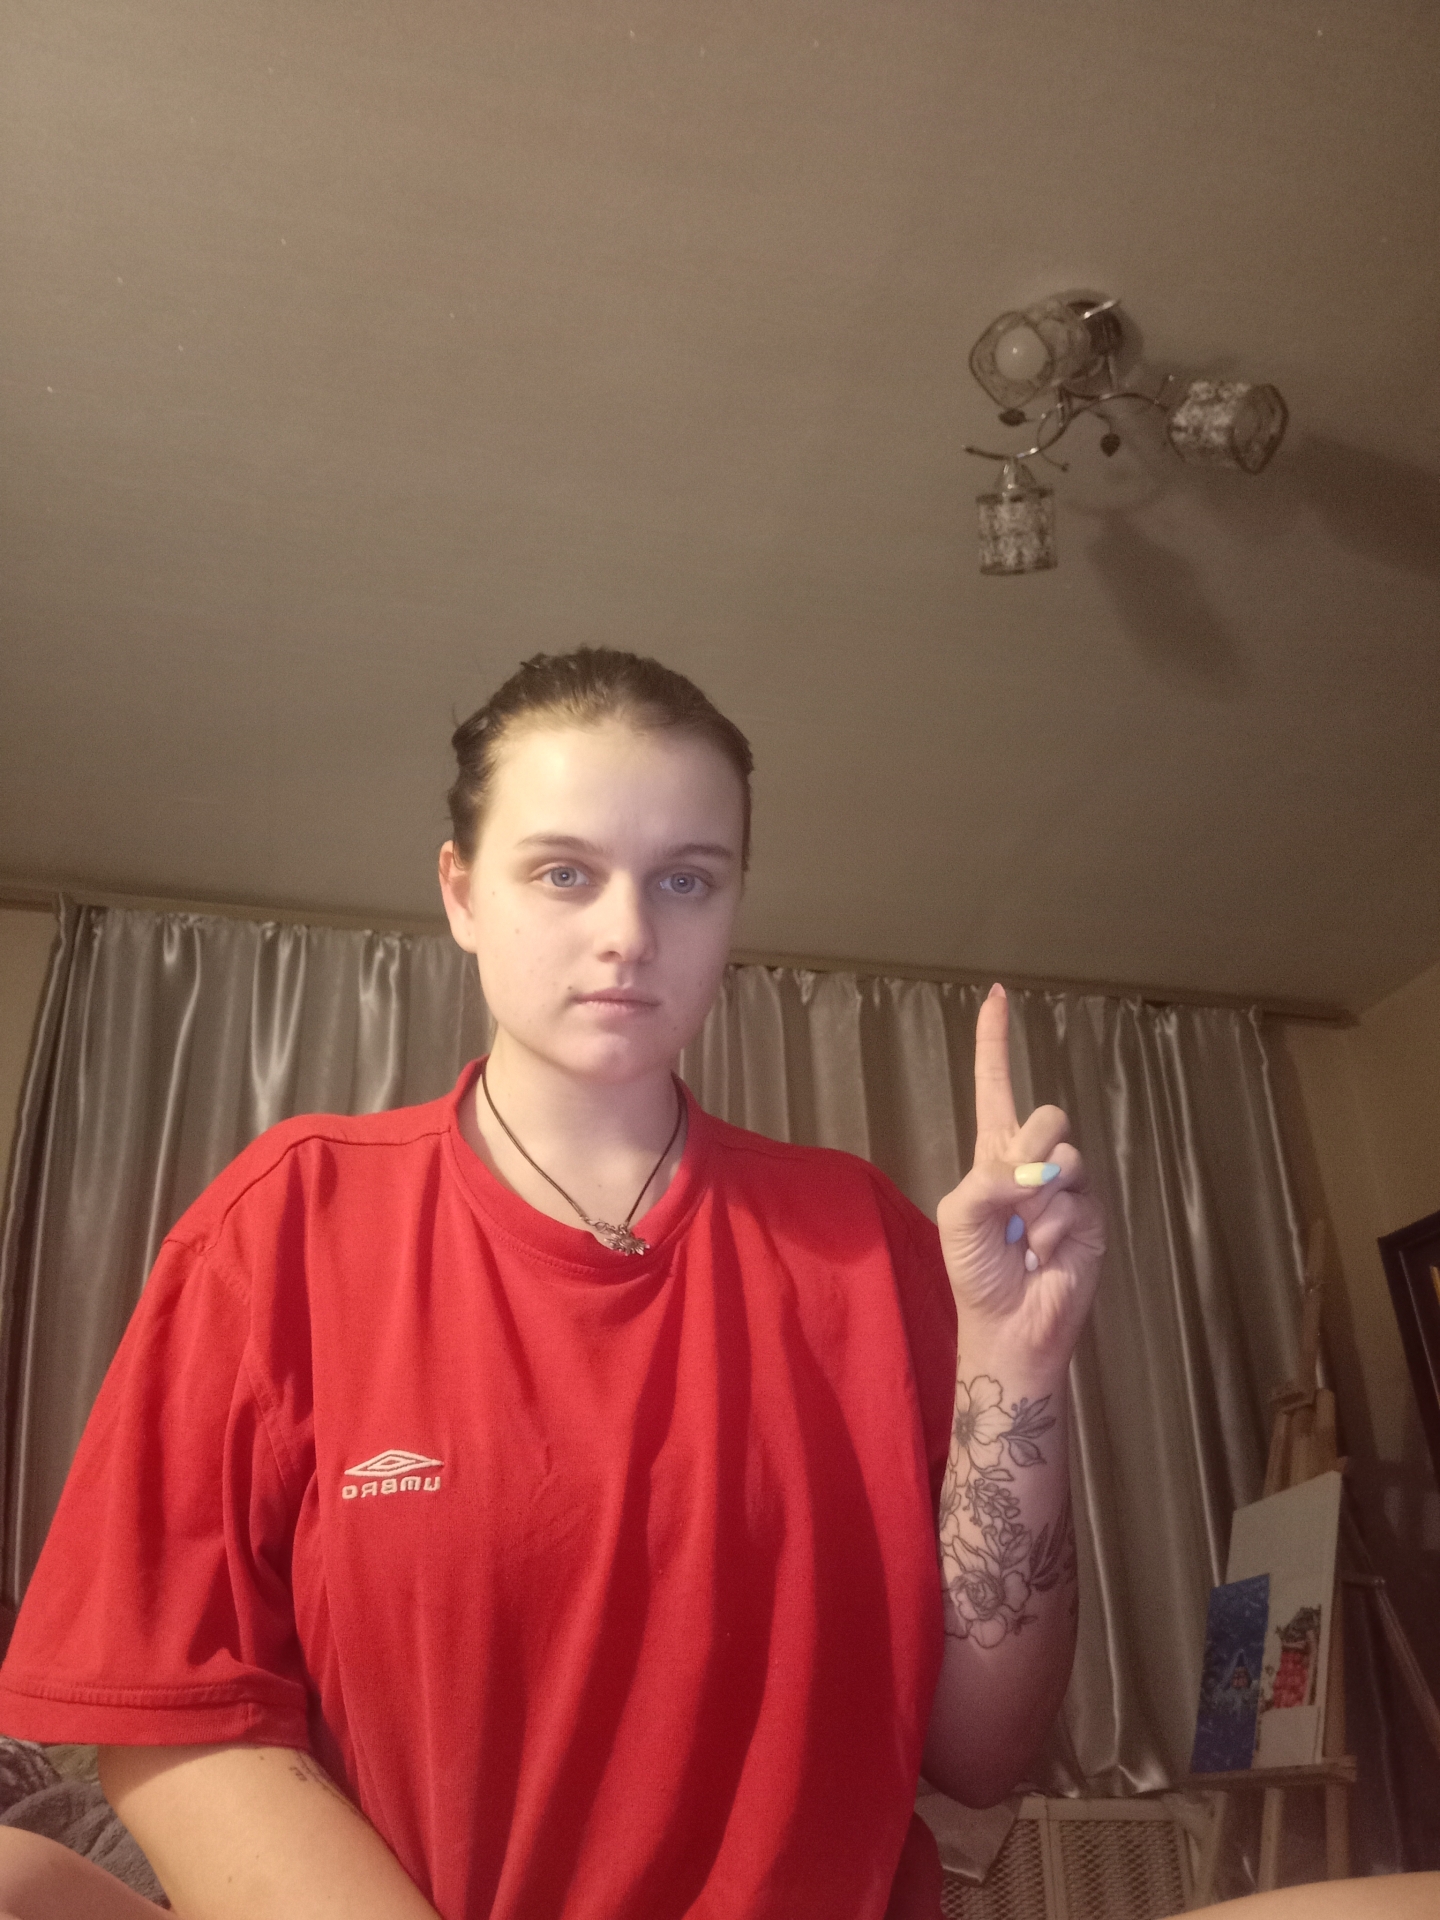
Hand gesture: one